Hunterston Brooch

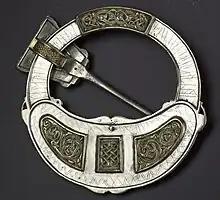
Rear view

Made within a few decades of 700 AD, the Hunterston Brooch is cast in silver and gilt. It is set with pieces of amber (most now missing) and decorated with interlaced animal bodies in gold filigree. The diameter of the ring is 12.2 cm, and in its centre there is a cross and a golden glory representing the risen Christ, surrounded by tiny bird heads. The pin, which is broken, can travel freely around the ring as far as the terminals—necessary for fastening; it is now 13.1 cm long, but was probably originally 15 cm or more.